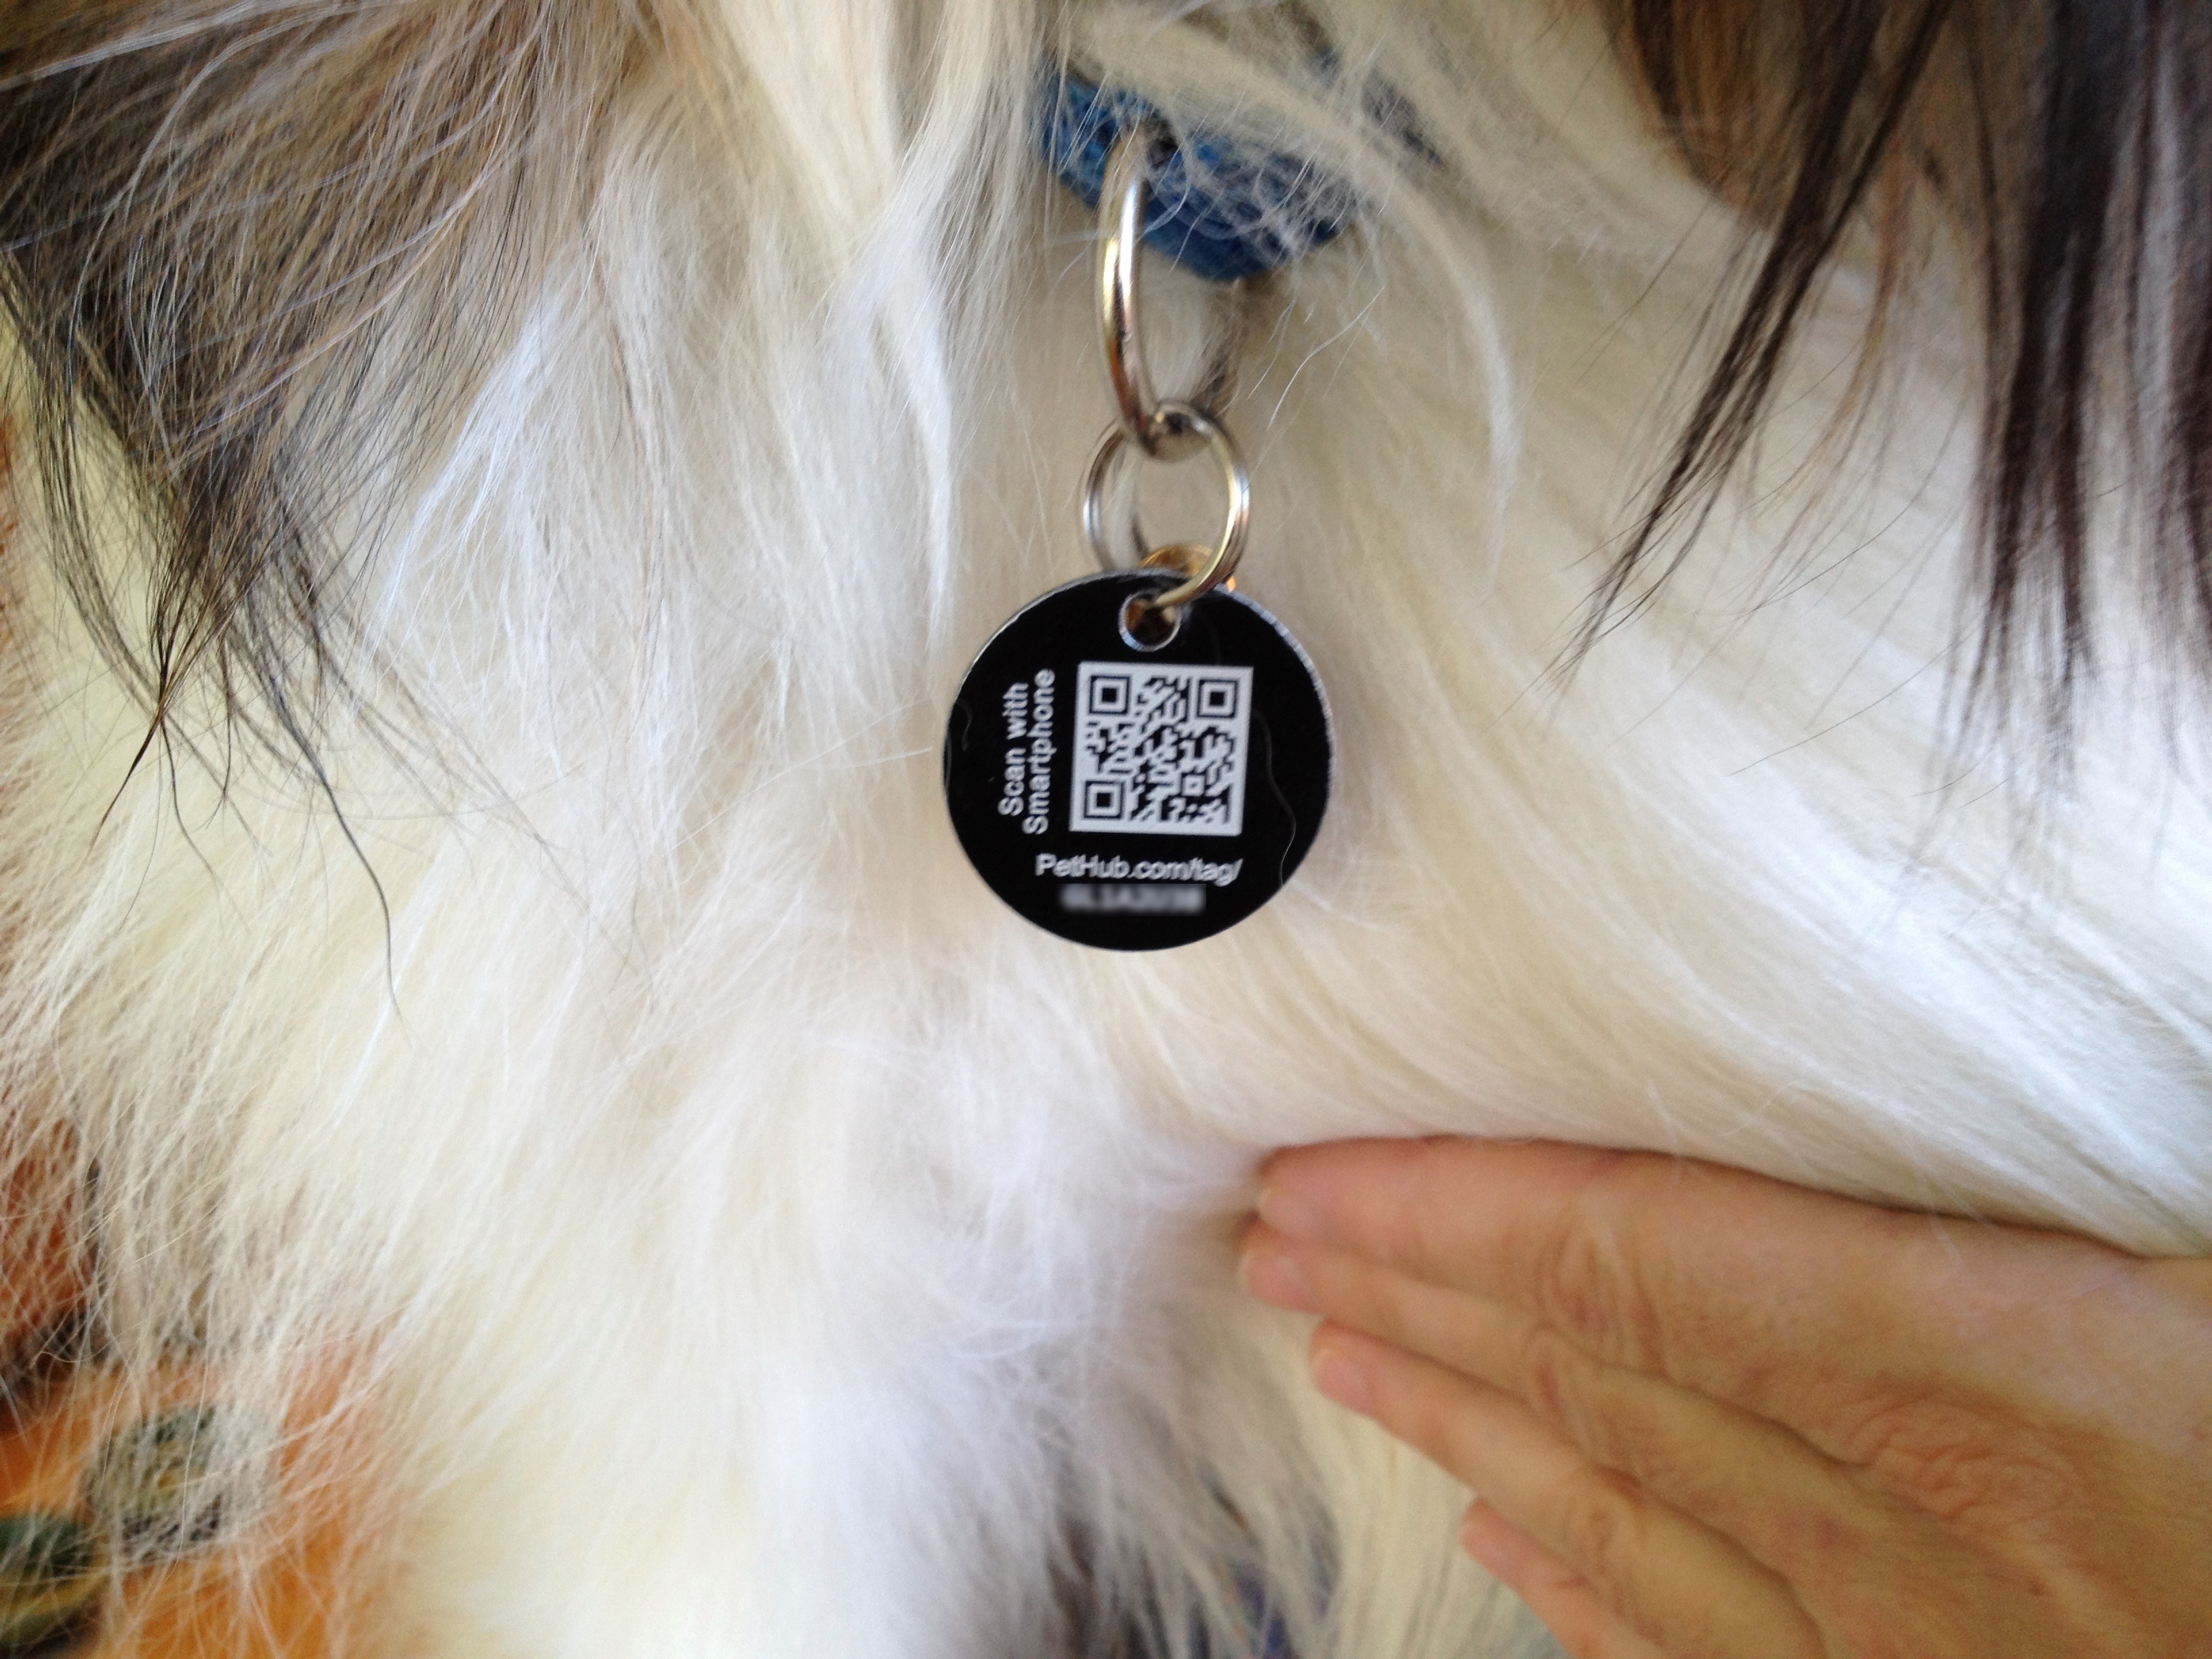
dog, fur, mane, ear, close up, human body, textile, nose, whiskers, eye, head, skin, organ, qrcode, fashion accessory